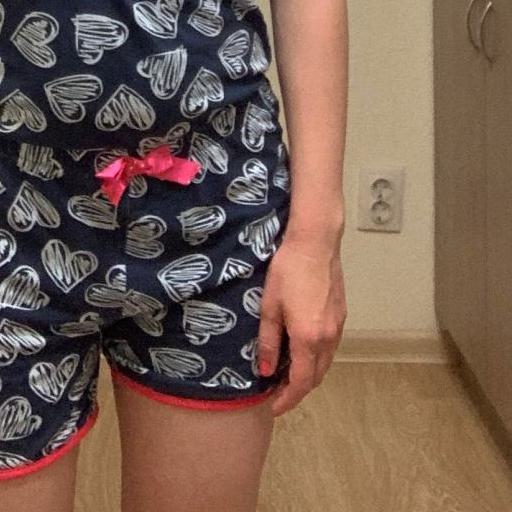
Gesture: no_gesture